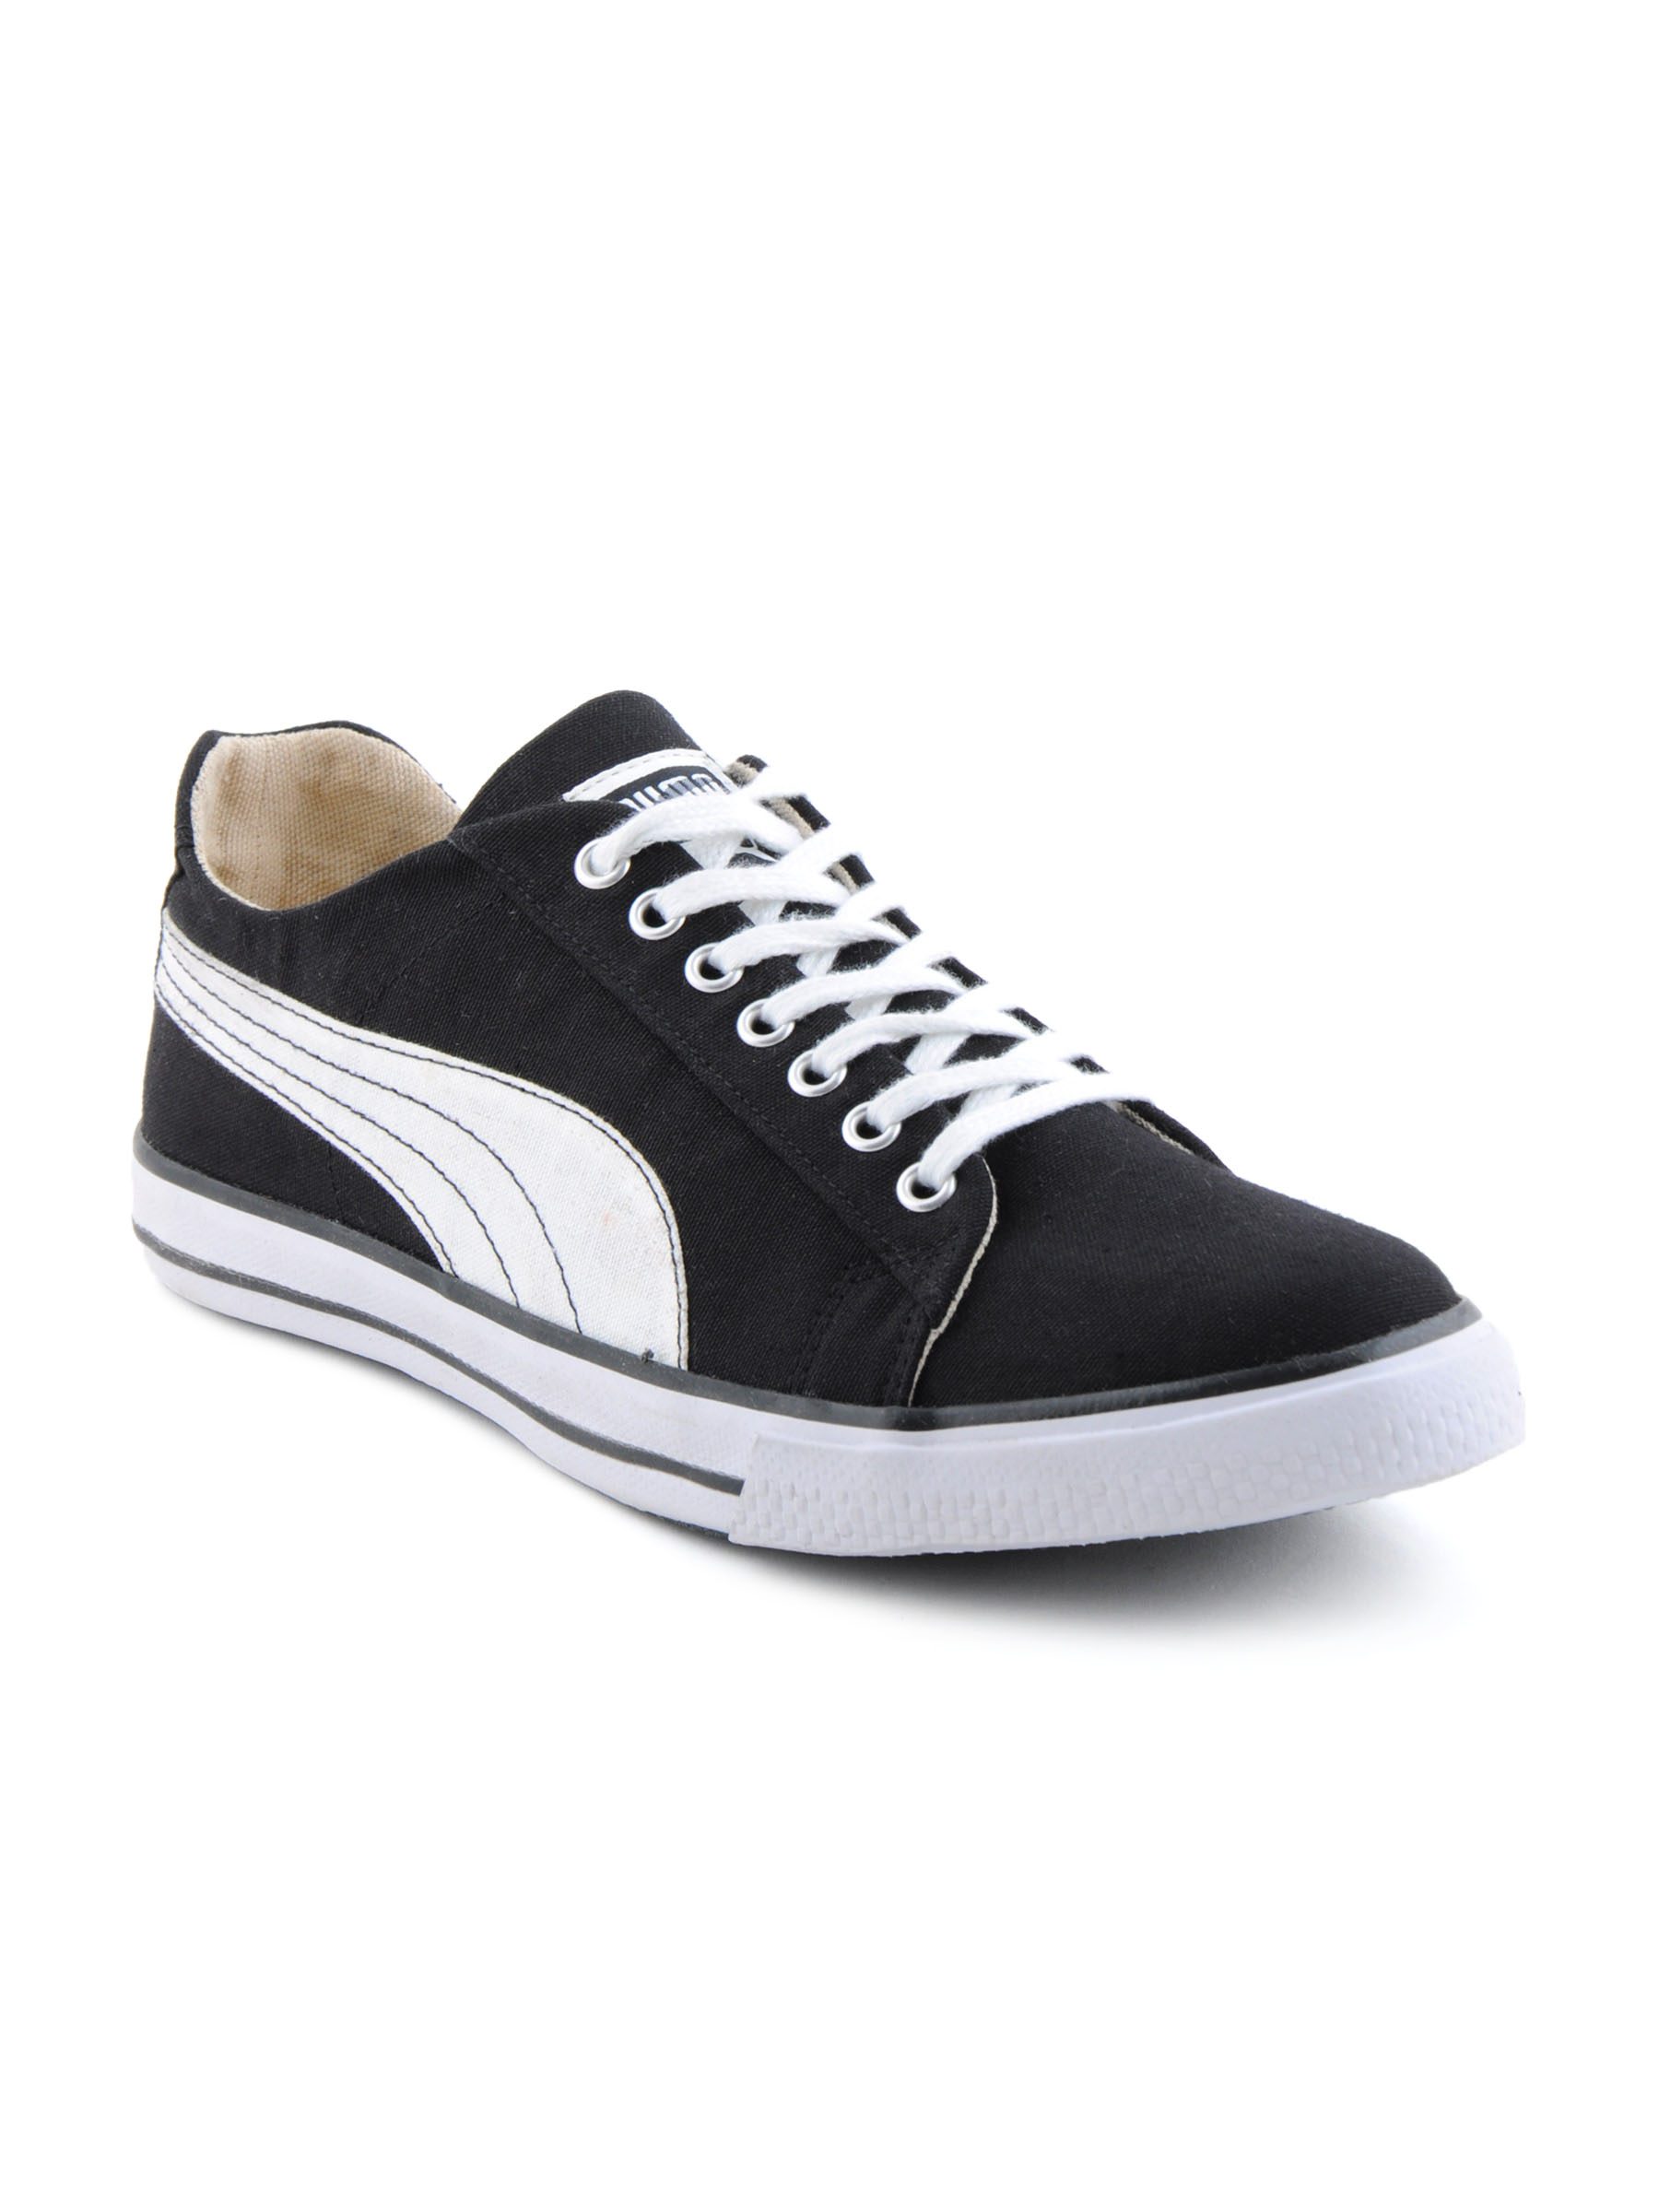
Puma Unisex Black Hip Hop Shoes
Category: Footwear / Shoes / Casual Shoes
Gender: Unisex
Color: Black
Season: Summer 2012
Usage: Casual